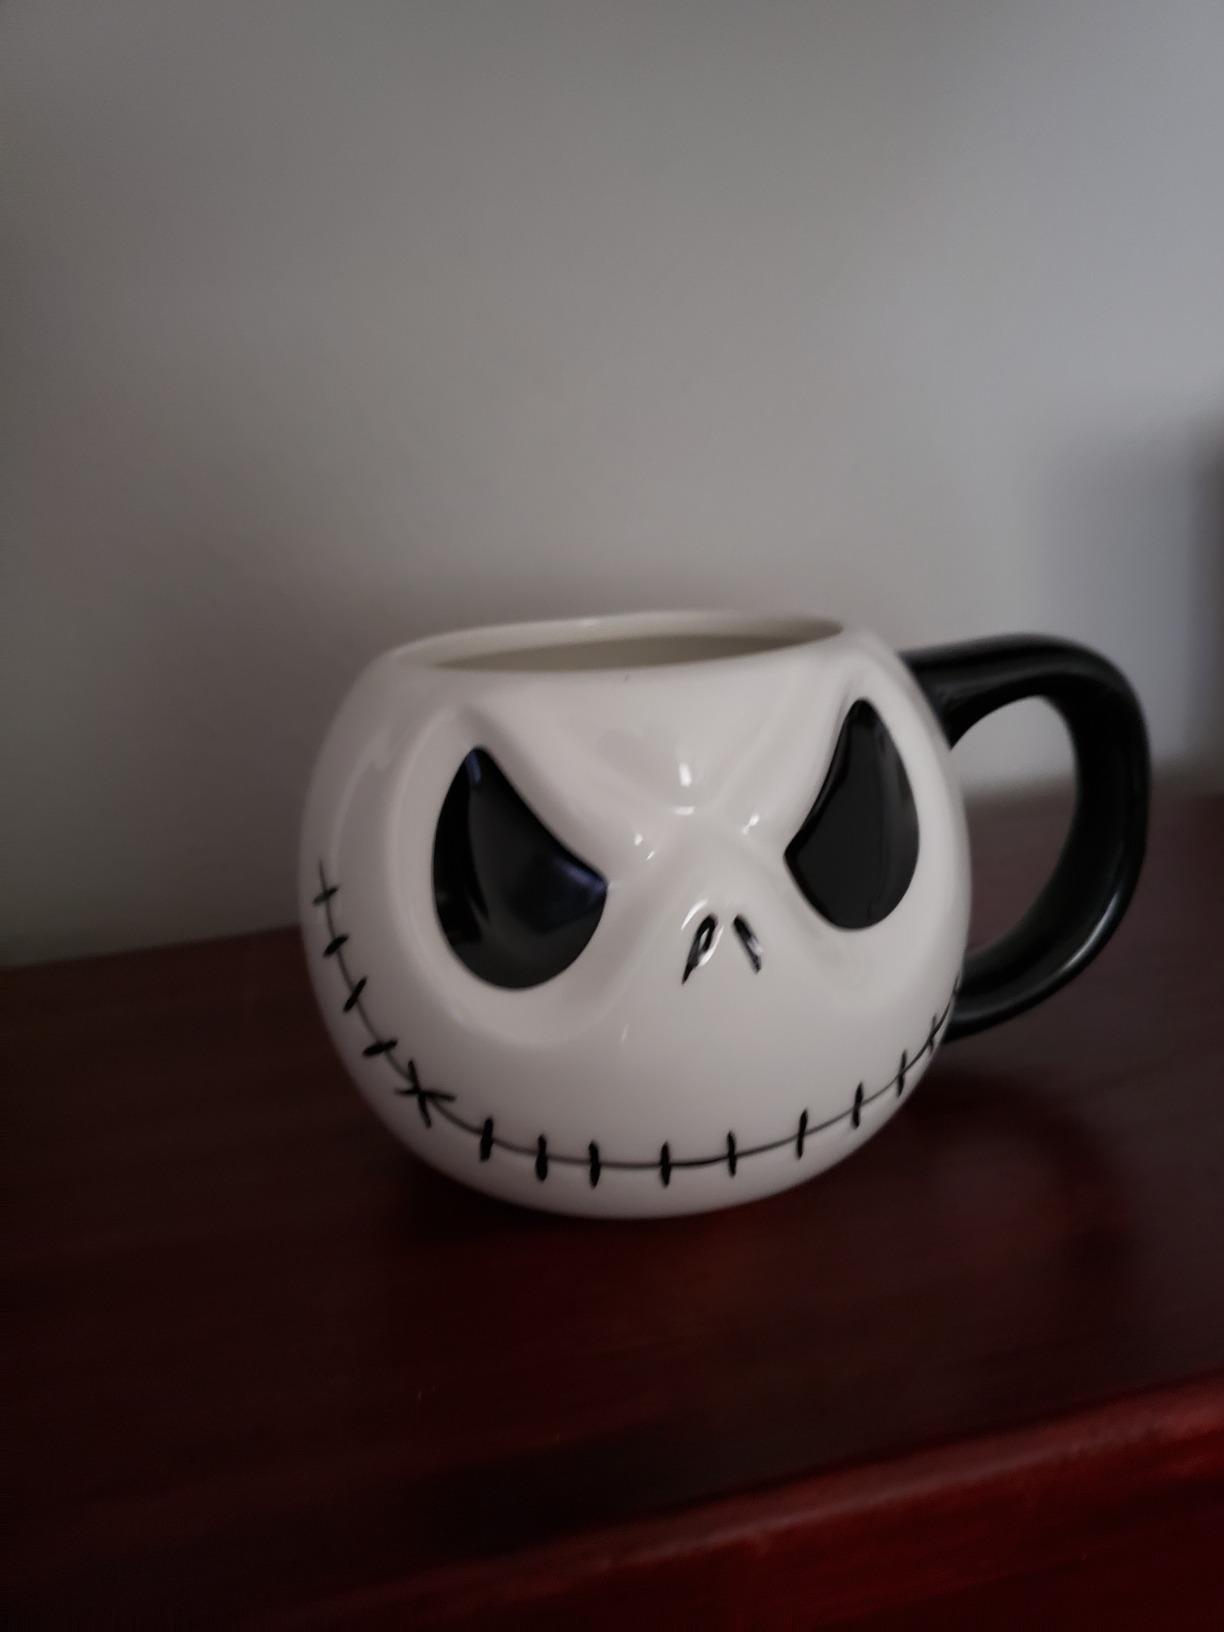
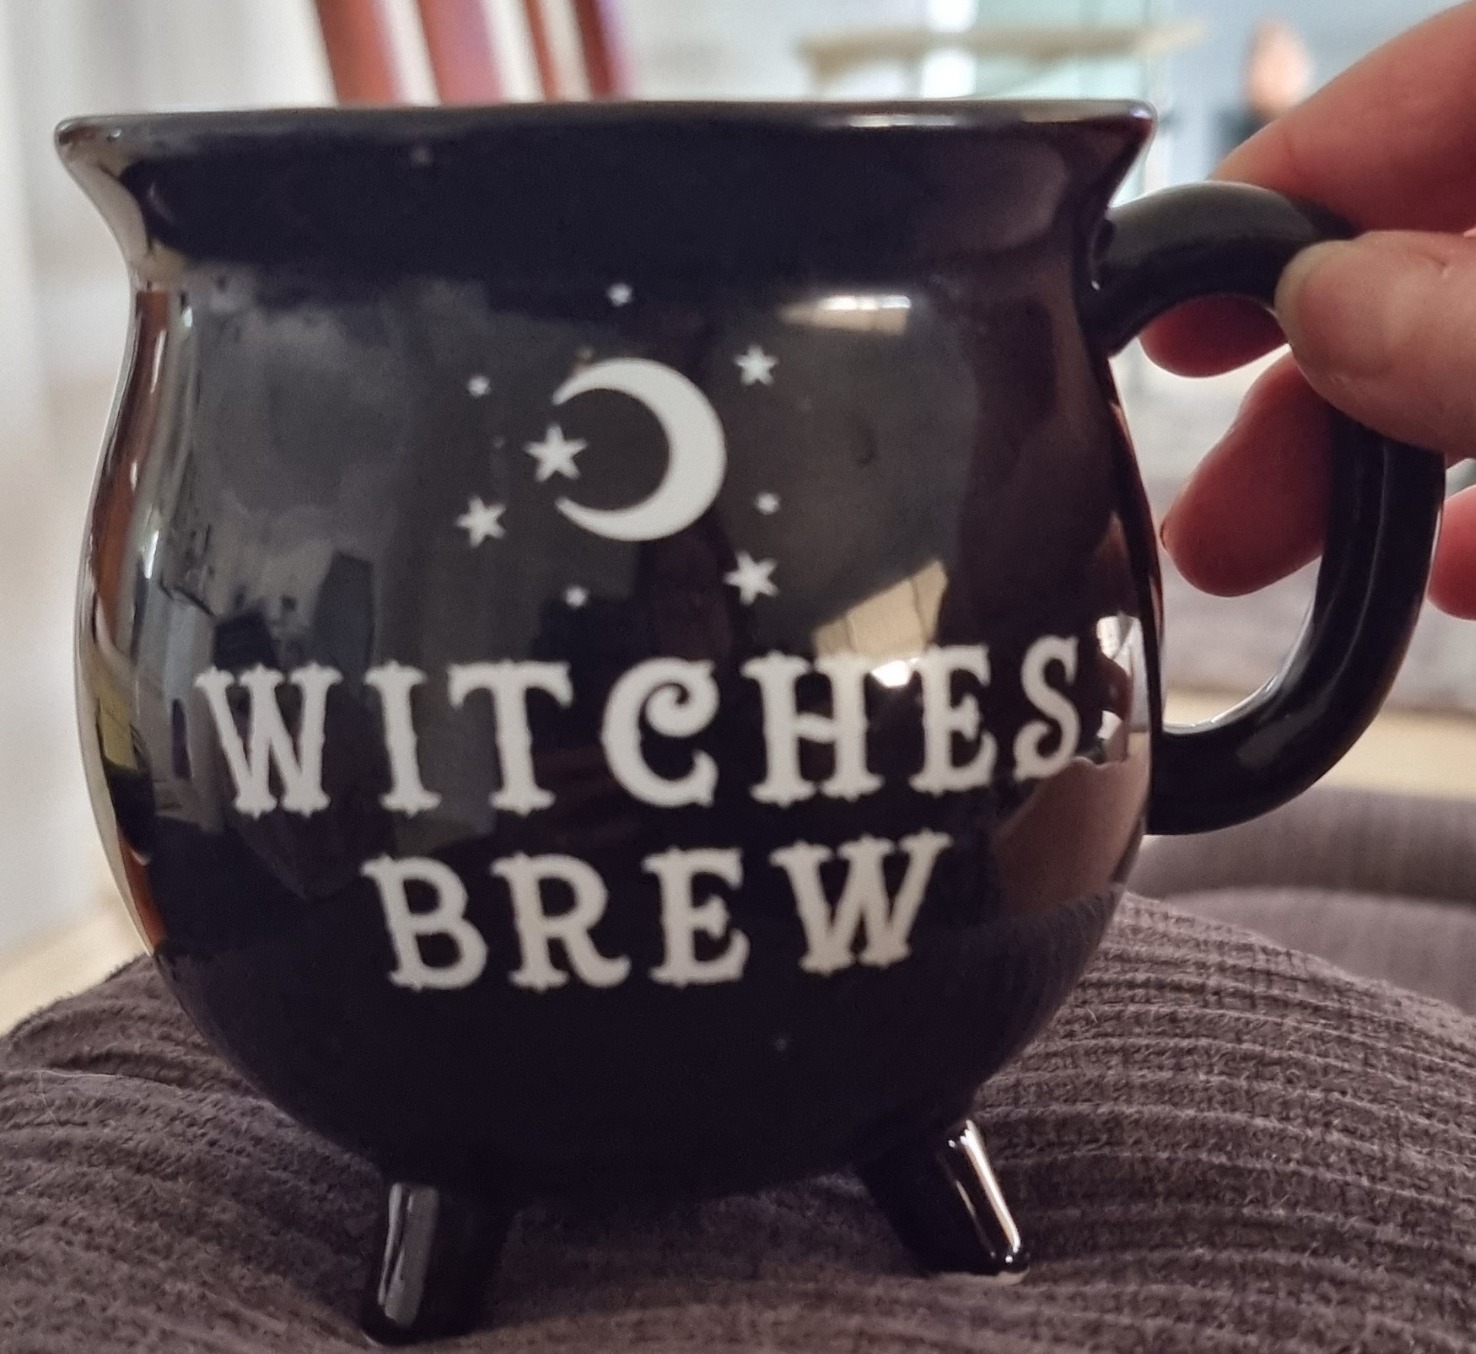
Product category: items_mug
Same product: no